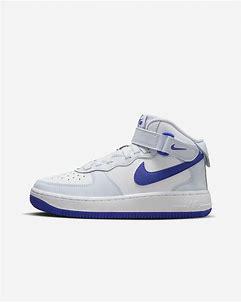
Brand: Nike
Model: Force 1 Easyon